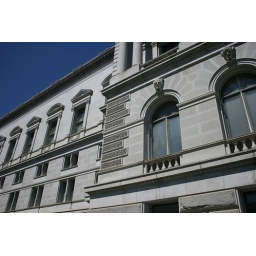
building near the library of congress